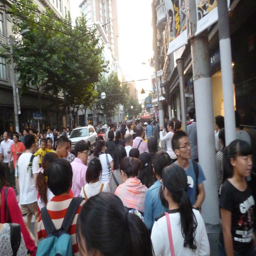
walking with the crowd at night